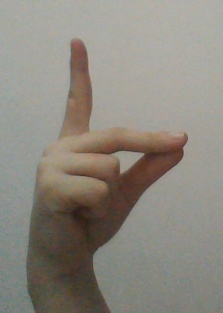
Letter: ta